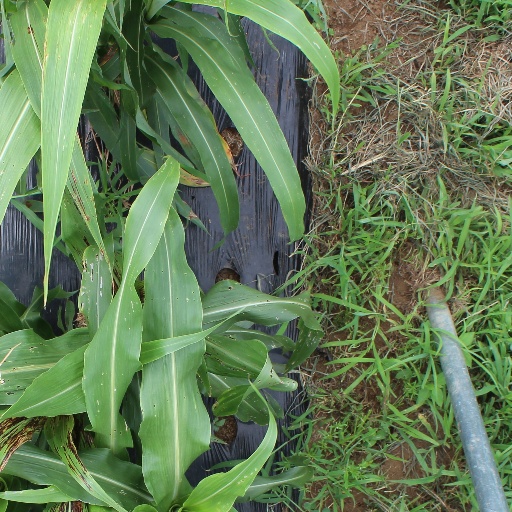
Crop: sorghum